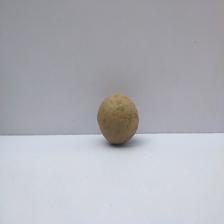
Size: Small